James Casebere

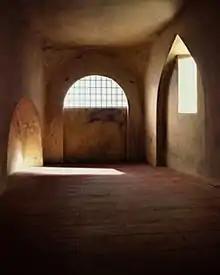
"Luxor #2", 2007

3.) the Atlantic slave trade ("Four Flooded Arches", "Nevisian Underground", "Monticello").